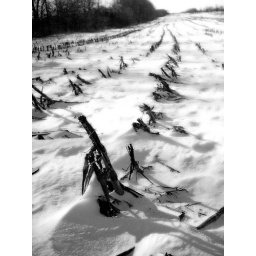
corn field across the street in winter